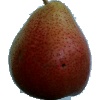
Label: Pear Forelle 1